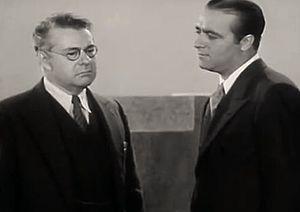
Jed Prouty est un acteur américain, né le 6 avril 1879 à Boston, mort le 10 mai 1956 à New York.